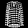
Label: Shirt